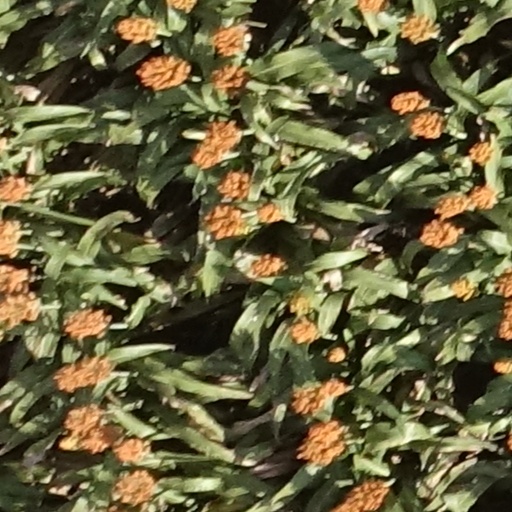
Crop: sorghum